2008 Formula One World Championship

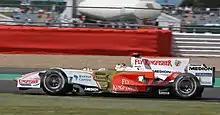
Force India joined the sport after Vijay Mallya purchased the Spyker team.

2005 and 2006 World Champion Fernando Alonso left McLaren after a single season to rejoin Renault. He was replaced at McLaren by Heikki Kovalainen, who had replaced Alonso at Renault the previous season. Giancarlo Fisichella, Renault's other driver from 2007, moved to the newly renamed Force India team, in place of erstwhile Spyker driver Sakon Yamamoto, who became Renault's test development driver. Fisichella's place at Renault was taken by the team's test driver Nelson Piquet Jr. (son of the three-time World Drivers' Champion Nelson Piquet).